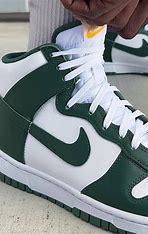
Brand: Nike
Model: Dunk Retro